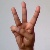
The image shows a hand gesture representing the letter 'W' in Indian Sign Language.